ARA Almirante Brown (1880)

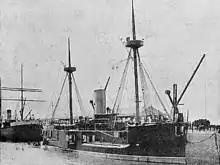
"Almirante Brown" in harbor

In 1878, Argentina made inquiries in Britain to buy a new, ocean-going capital ship for its navy, which to that point, had consisted of only coastal and riverine forces, centered on the two small s. "Almirante Brown", the first large ironclad of the Argentine Navy, was ordered from the Samuda Brothers shipyard of London. She was launched on 6 October 1880, was named for Admiral William Brown, an Irishman who had served in the Argentine Navy from 1814 to 1845. The ship cost the Argentine government £270,000. On 14 June 1881, she conducted speed trials on the Maplin Mile, and achieved her designed speed of 14 knots at full power. In mid-August, while still in Britain, the ship carried out test firings of her guns to determine that the new powder charges were safe to use. These were completed without issues. Upon her delivery to Argentina, she was the largest vessel in the Argentine fleet, and remained so until the four "Garibaldi"-class armored cruisers were acquired in the late 1890s.